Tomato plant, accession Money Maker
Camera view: horizontal (90 deg, fisheye); turntable rotation: 30 degrees
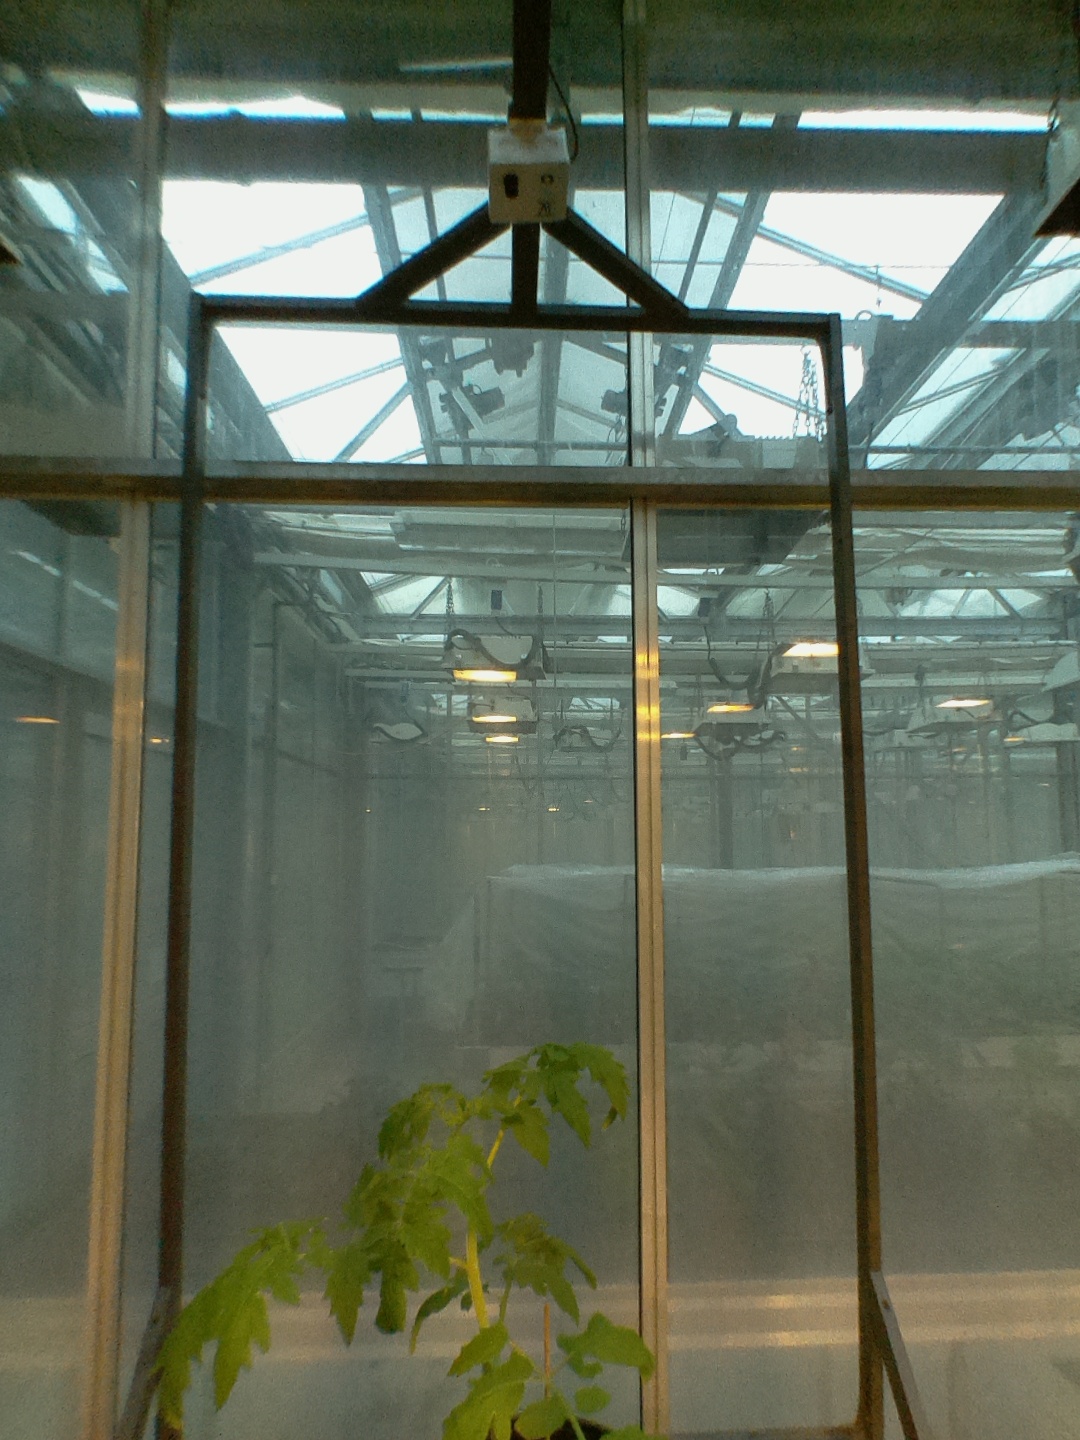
BBCH growth stage 14: 8 of true leaves visible